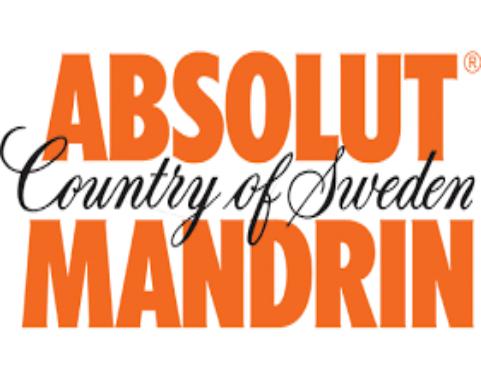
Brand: Absolut
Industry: Others